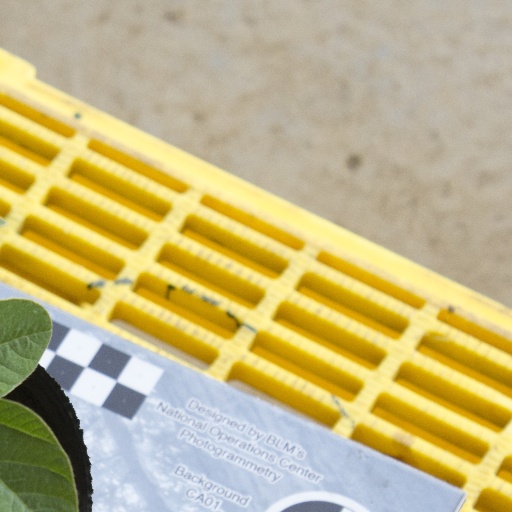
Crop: soybean